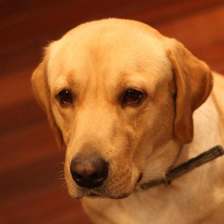
Label: animals